American School (economics)

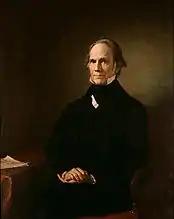
Senator Henry Clay, leader of the Whig Party and advocate for the American System

The "American System" was the name given by Henry Clay in a speech before Congress advocating an economic program based on the economic philosophy derived from Alexander Hamilton's economic theories. Clay's policies called for a high tariff to support internal improvements such as road-building, and a national bank to encourage productive enterprise and to form a national currency as Hamilton had advocated as Secretary of the Treasury.